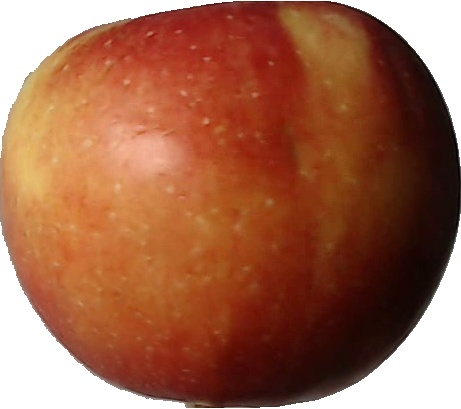
Label: apple_braeburn_1